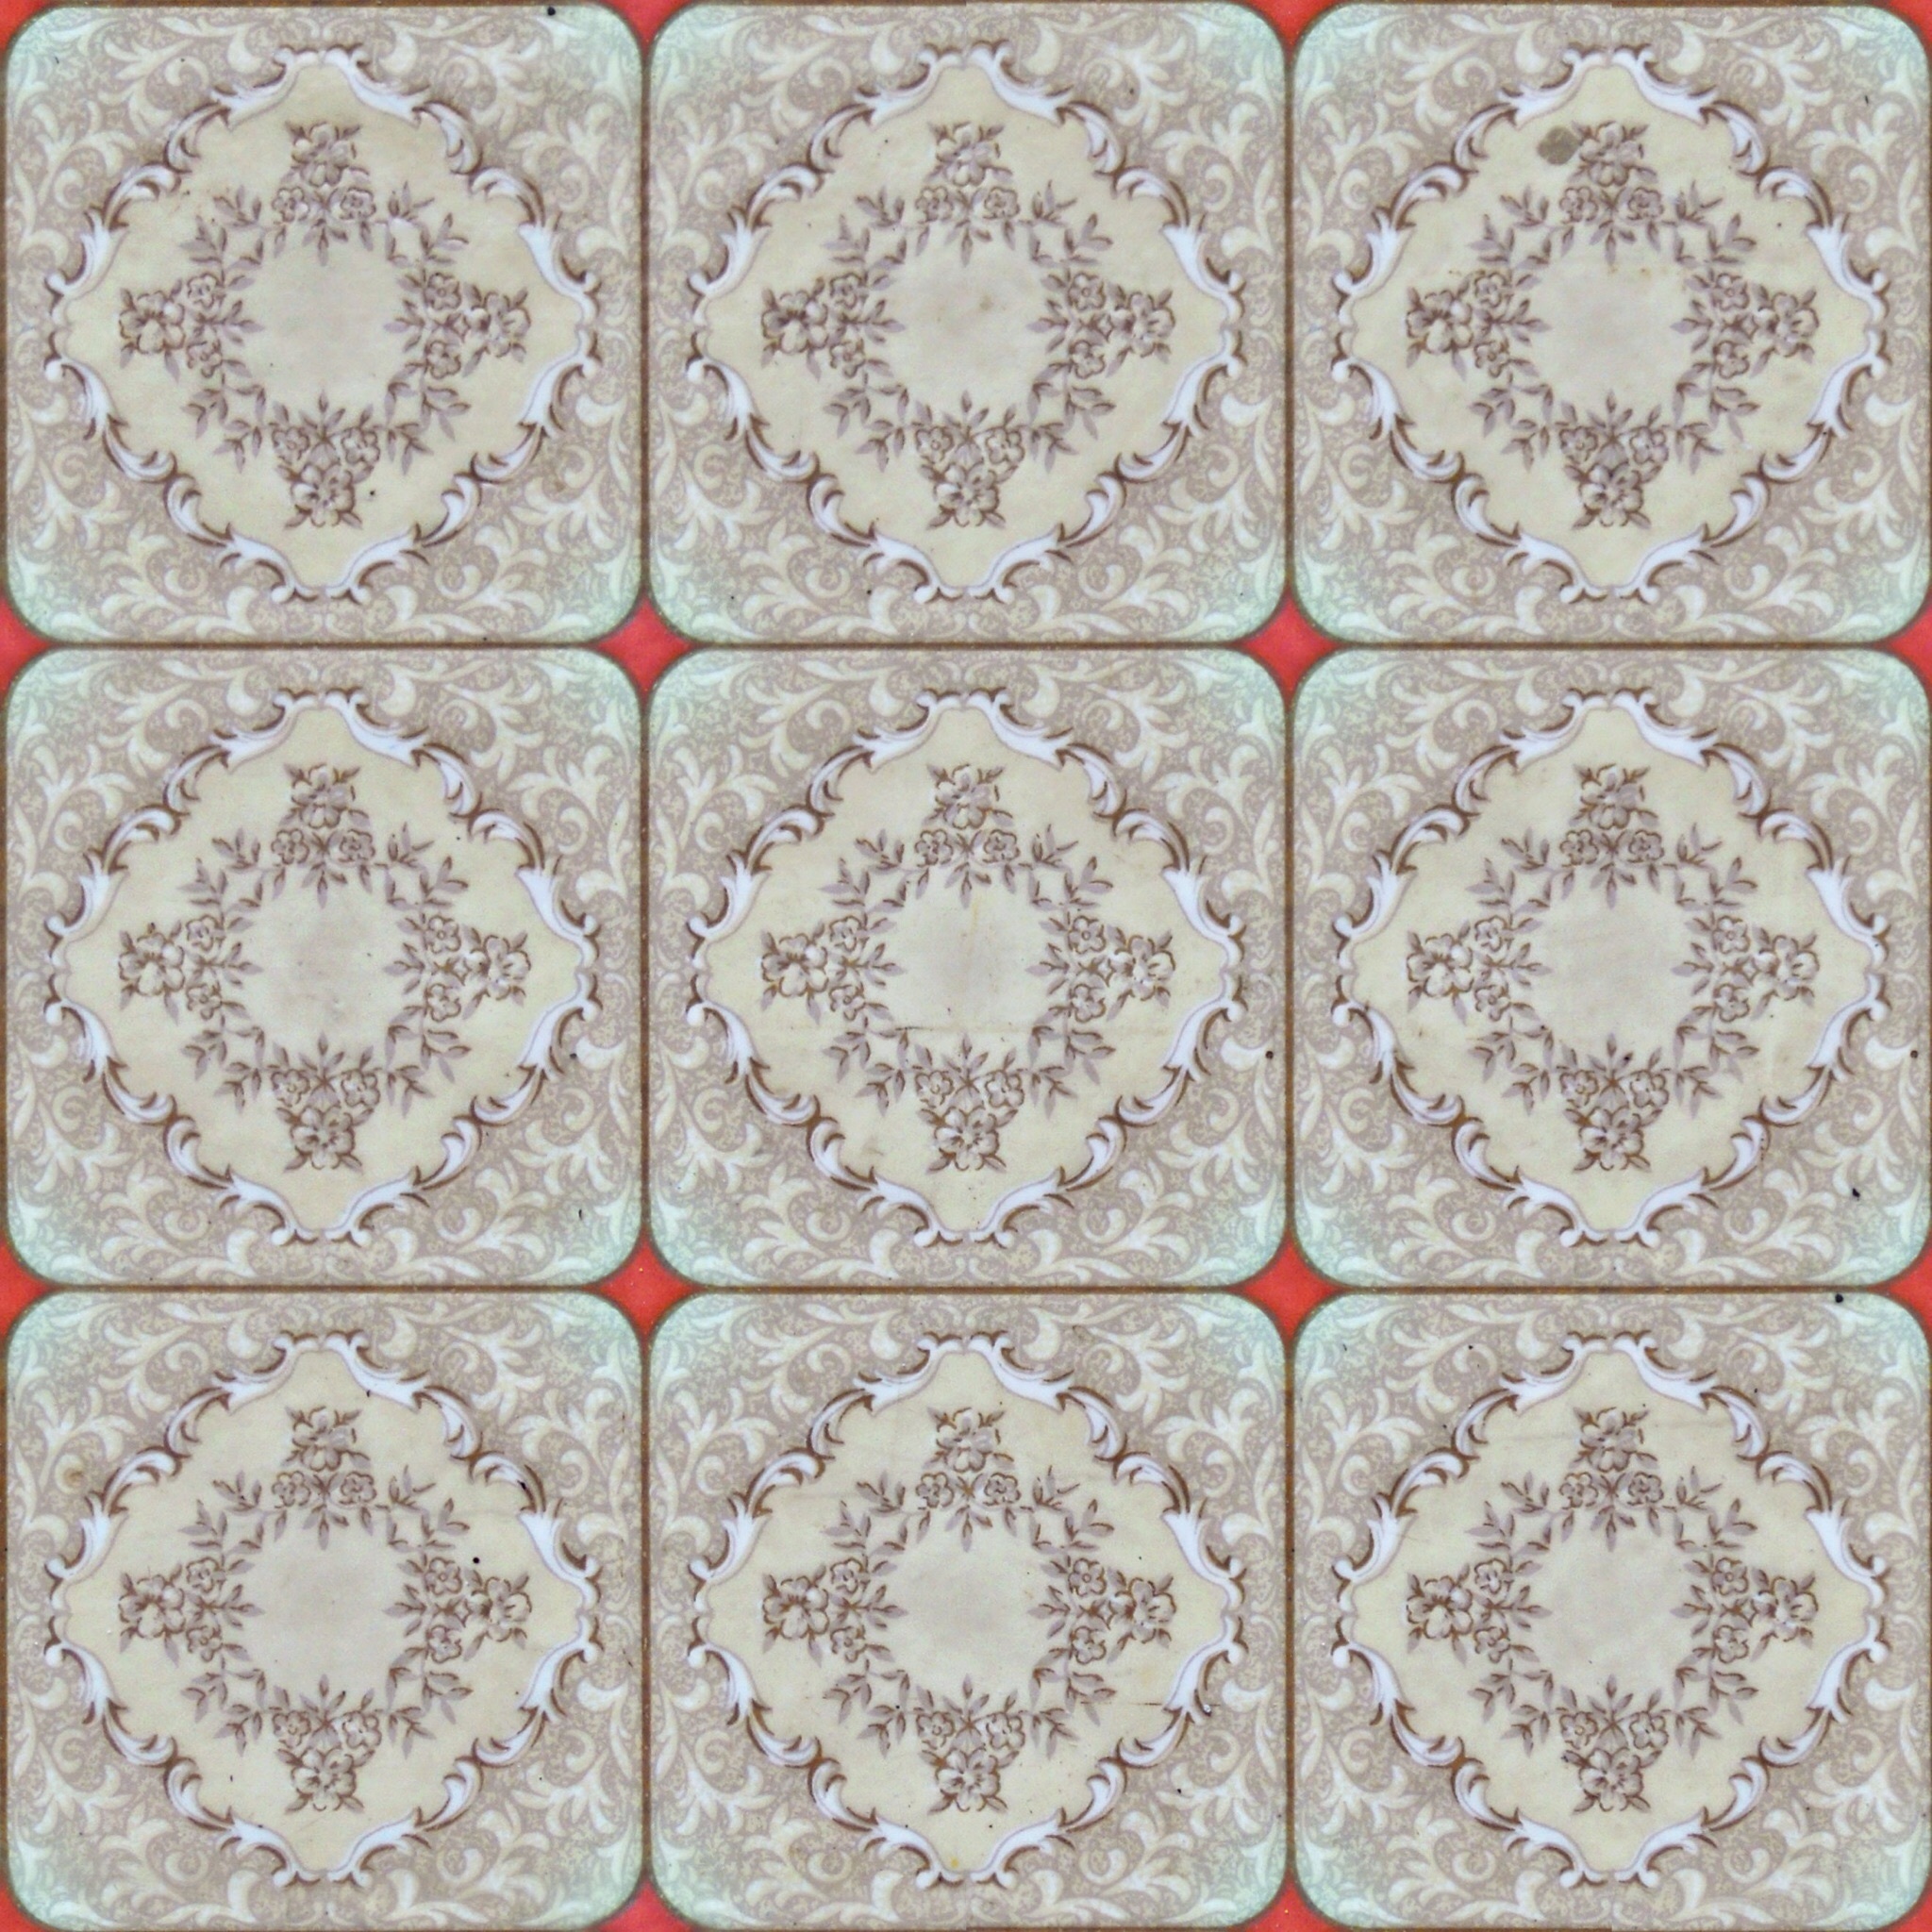
texture, pattern, tile, material, tablecloth, textile, feeding, art, design, rectangle, seamless, flooring